Tallulah Bankhead

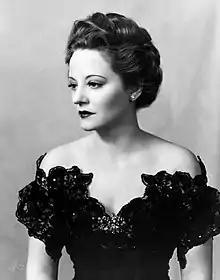
Bankhead as Regina Giddens in "The Little Foxes" (1939)

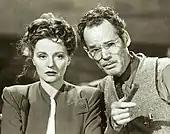
Alfred Hitchcock's "Lifeboat" (1944) with Henry Hull

Returning to Broadway, Bankhead worked steadily in a series of middling plays which were, ironically, later turned into highly successful Hollywood films starring other actresses. 1933's "Forsaking All Others" by Edward Barry Roberts and Frank Morgan Cavett—a romantic comedy-drama in which three friends sustain a love triangle lasting several years—was a modest success for Bankhead, running 110 performances, but the 1934 film version with Joan Crawford was one of that year's bigger financial and critical successes. Similarly, Bankhead's next two short-lived plays, "Jezebel" by Owen Davis and "Dark Victory" by George Brewer Jr. and Bertram Bloch, were both transformed into high-profile, prestigious film vehicles for Bette Davis.